Pershing Square, Manhattan

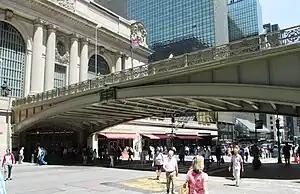
The Park Avenue Viaduct over 42nd Street, under which is Pershing Square; the green sign in the center of the bridge says "Pershing Square". Grand Central Terminal is on the center and left.

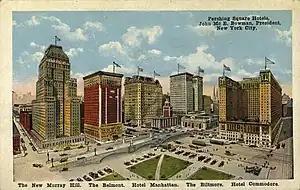
Pershing Square as originally proposed in 1919, showing (from L) a never-built replacement for the Murray Hill Hotel, the Belmont Hotel, the Hotel Manhattan, the Biltmore Hotel, Grand Central Terminal, and the Hotel Commodore

Pershing Square is a public plaza in Manhattan, New York City, located where Park Avenue and 42nd Street intersect in front of Grand Central Terminal. The main roadway of Park Avenue crosses over 42nd Street on the Park Avenue Viaduct, also known as the Pershing Square Viaduct. Two service roads, one northbound and one southbound, connect 42nd Street with the main roadway of Park Avenue, at 40th Street.